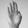
ASL letter: B